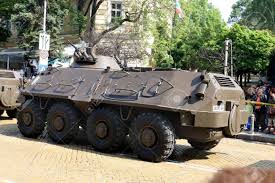
Label: BTR